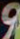
Number: 9